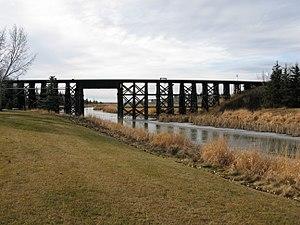
La rivière Sturgeon, dénommée également rivière Esturgeon par les Franco-albertains et historiquement par les Métis Canadiens-français, est un cours d'eau qui coule dans la province de l'Alberta au Canada.